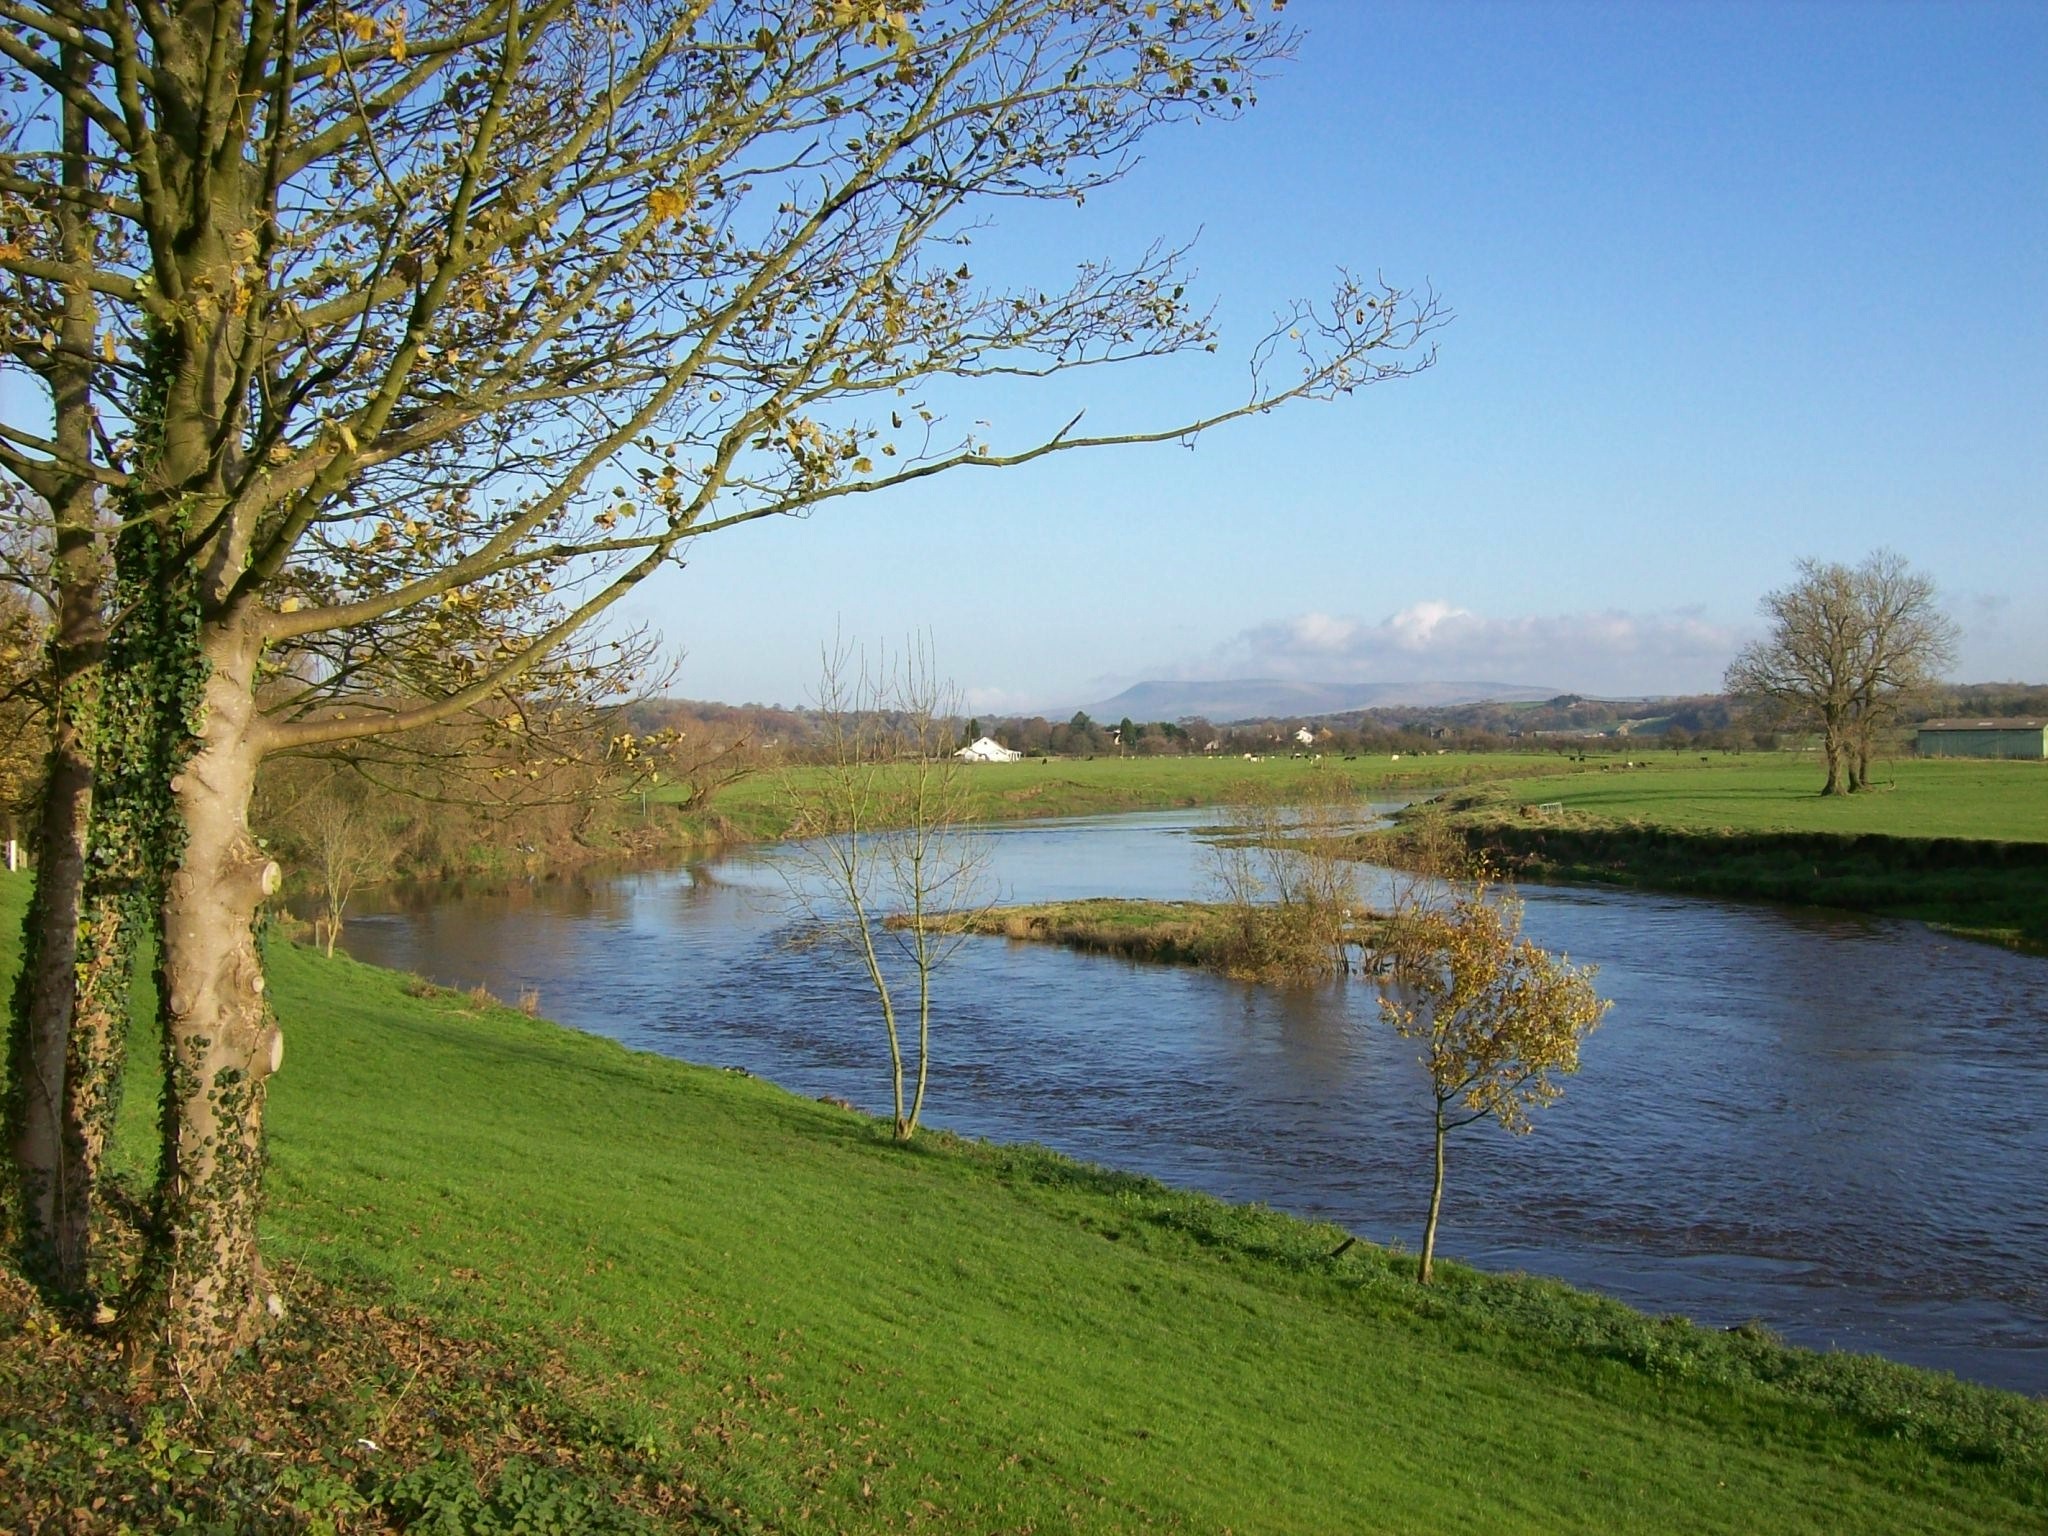
landscape, tree, water, nature, grass, marsh, meadow, countryside, lake, river, country, pond, stream, reflection, scenic, reservoir, waterway, body of water, england, outside, wetland, floodplain, united kingdom, rural area, fish pond, woody plant, ribchester